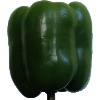
Label: Pepper Green 1